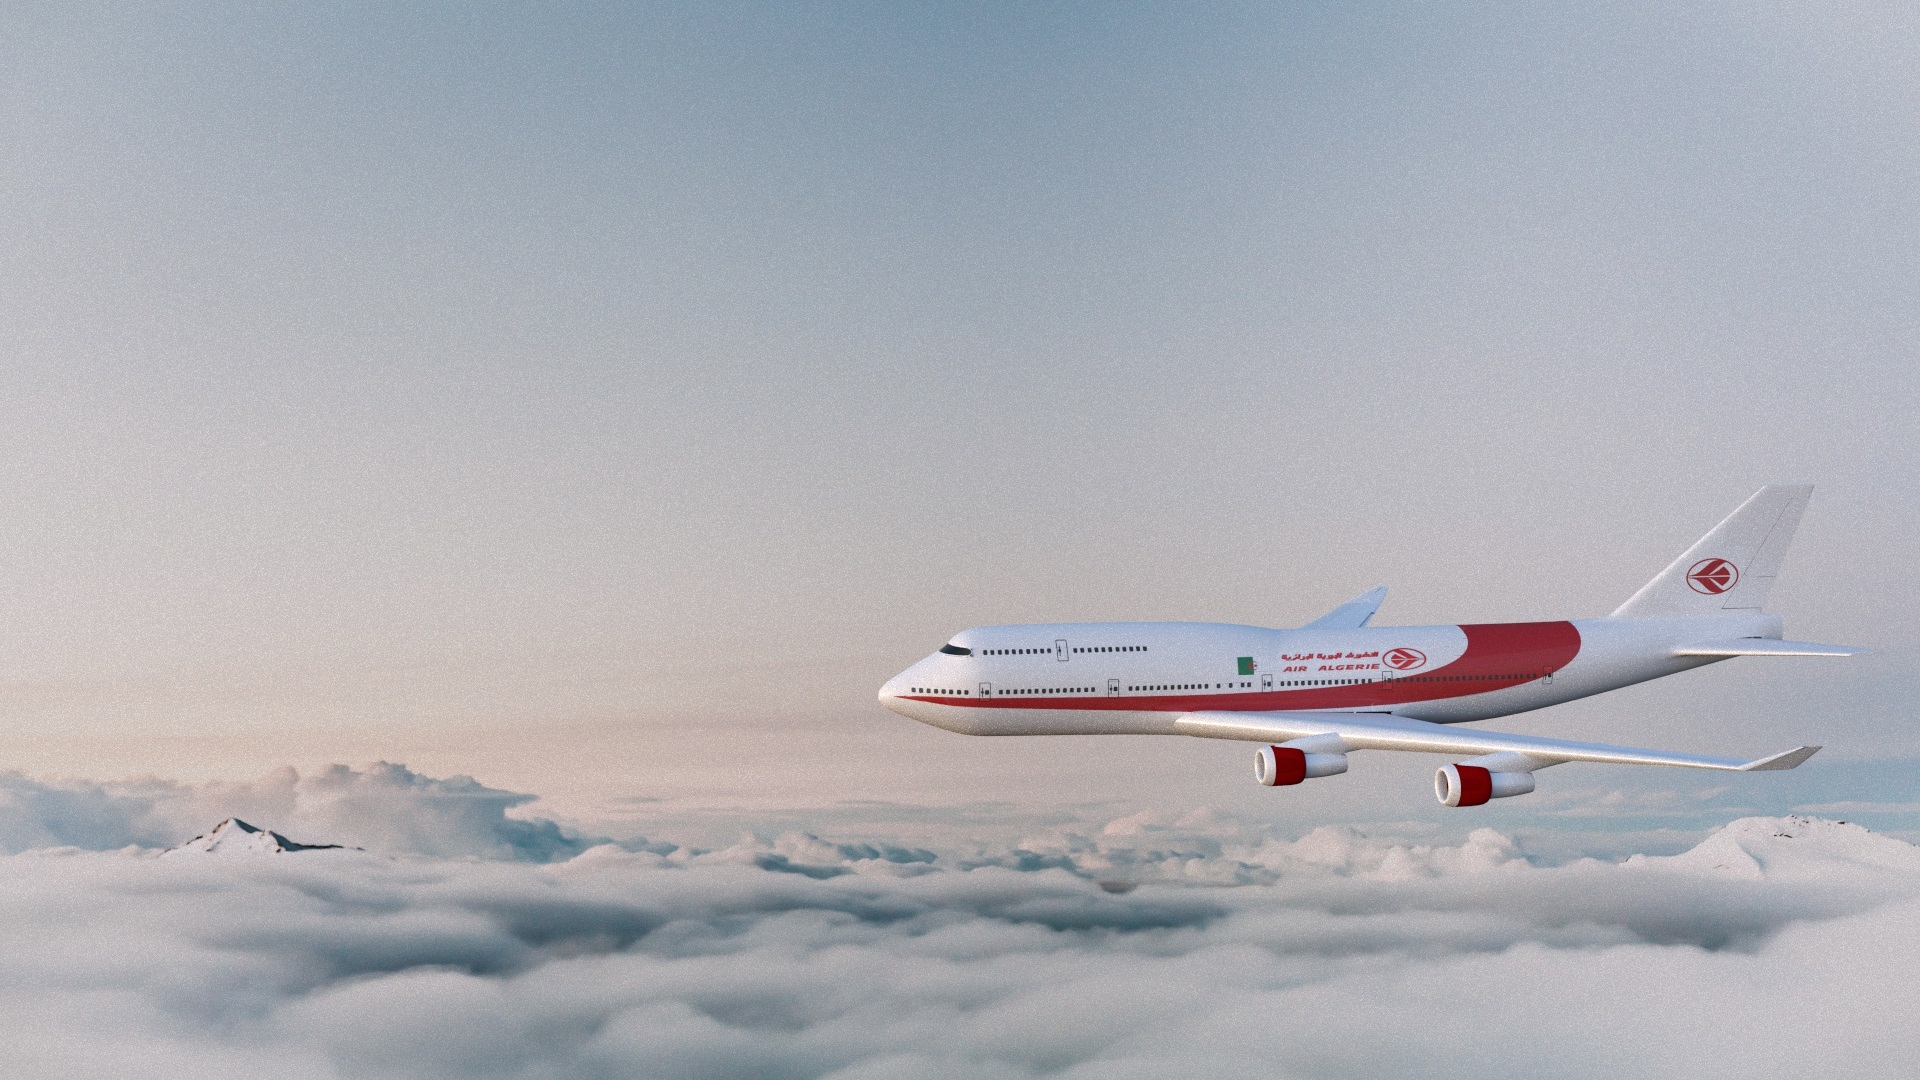
wing, sky, airplane, aircraft, vehicle, airline, aviation, flight, airliner, 3d, cg, takeoff, could, jet aircraft, boeing 747, air travel, atmosphere of earth, wide body aircraft, narrow body aircraft, air algeria